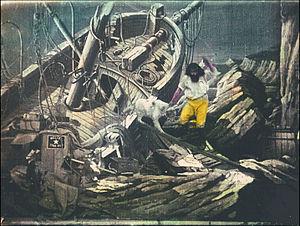
Les Aventures de Robinson Crusoé est un court métrage de Georges Méliès sorti en 1902 au début du cinéma muet.